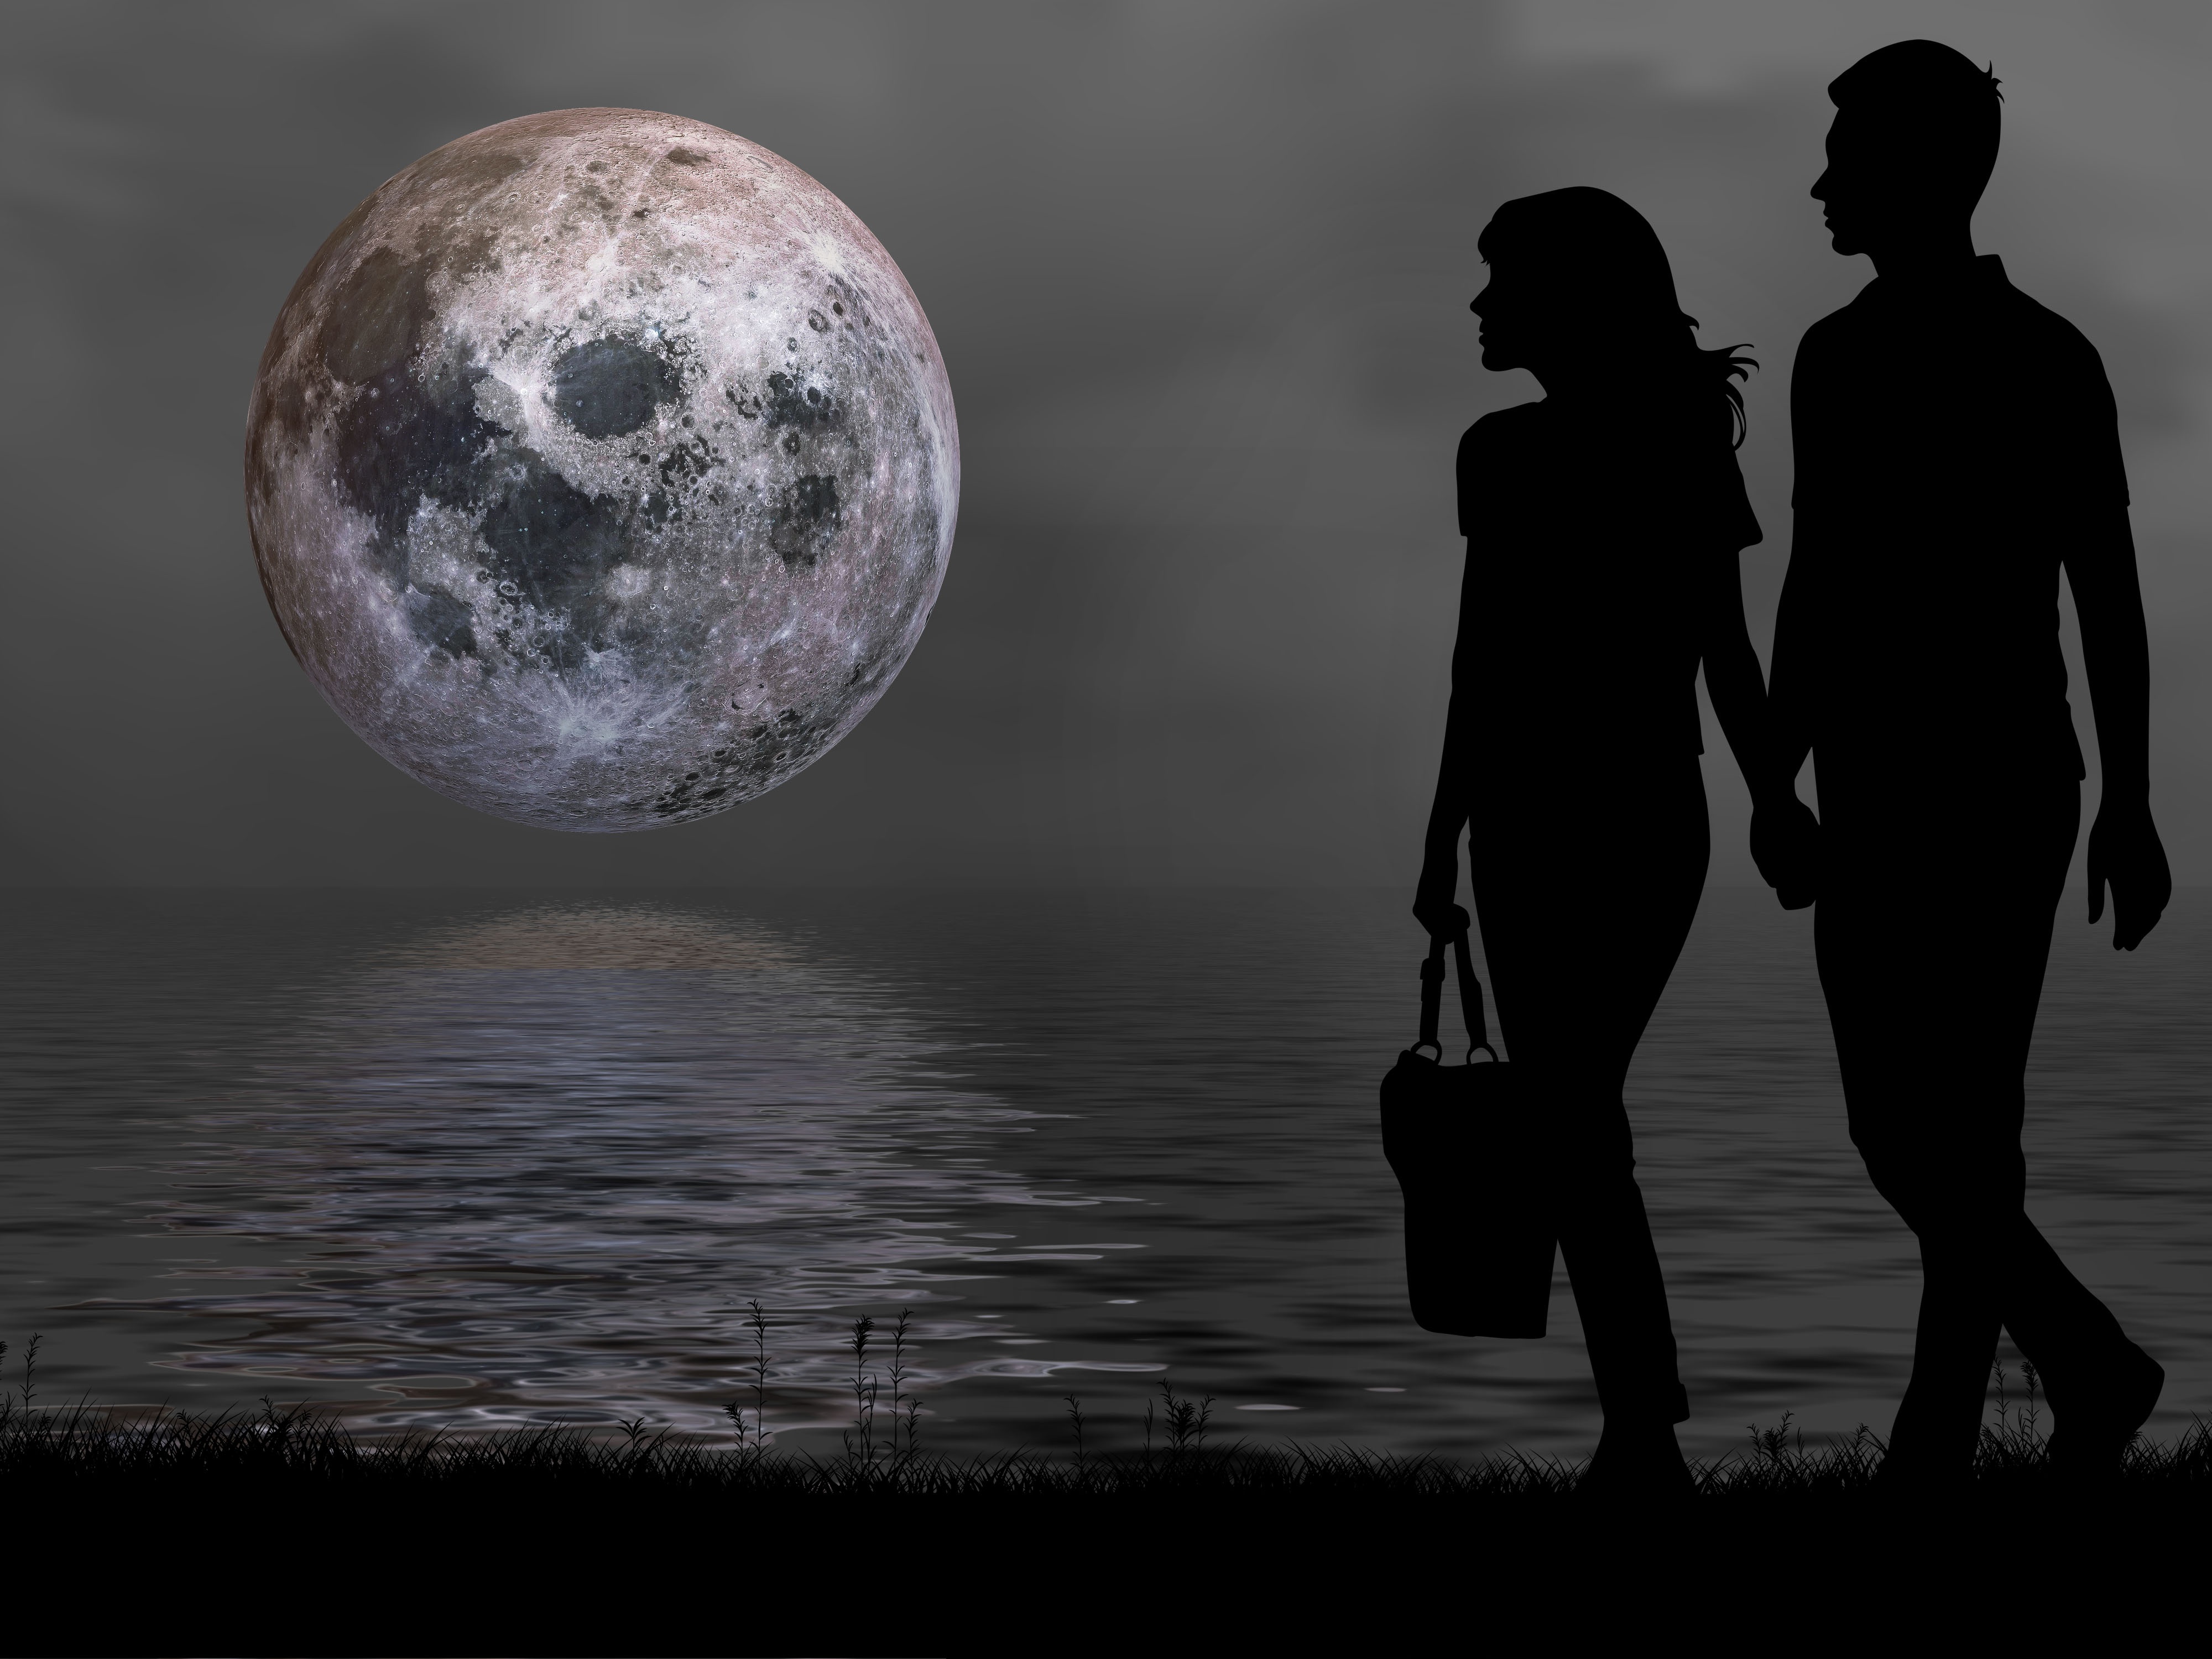
love, night, full moon, water, couple, together, silhouette, moon, reflection, atmosphere, moonlight, sky, darkness, photography, black and white, astronomical object, midnight, sphere, stock photography, monochrome, monochrome photography, computer wallpaper